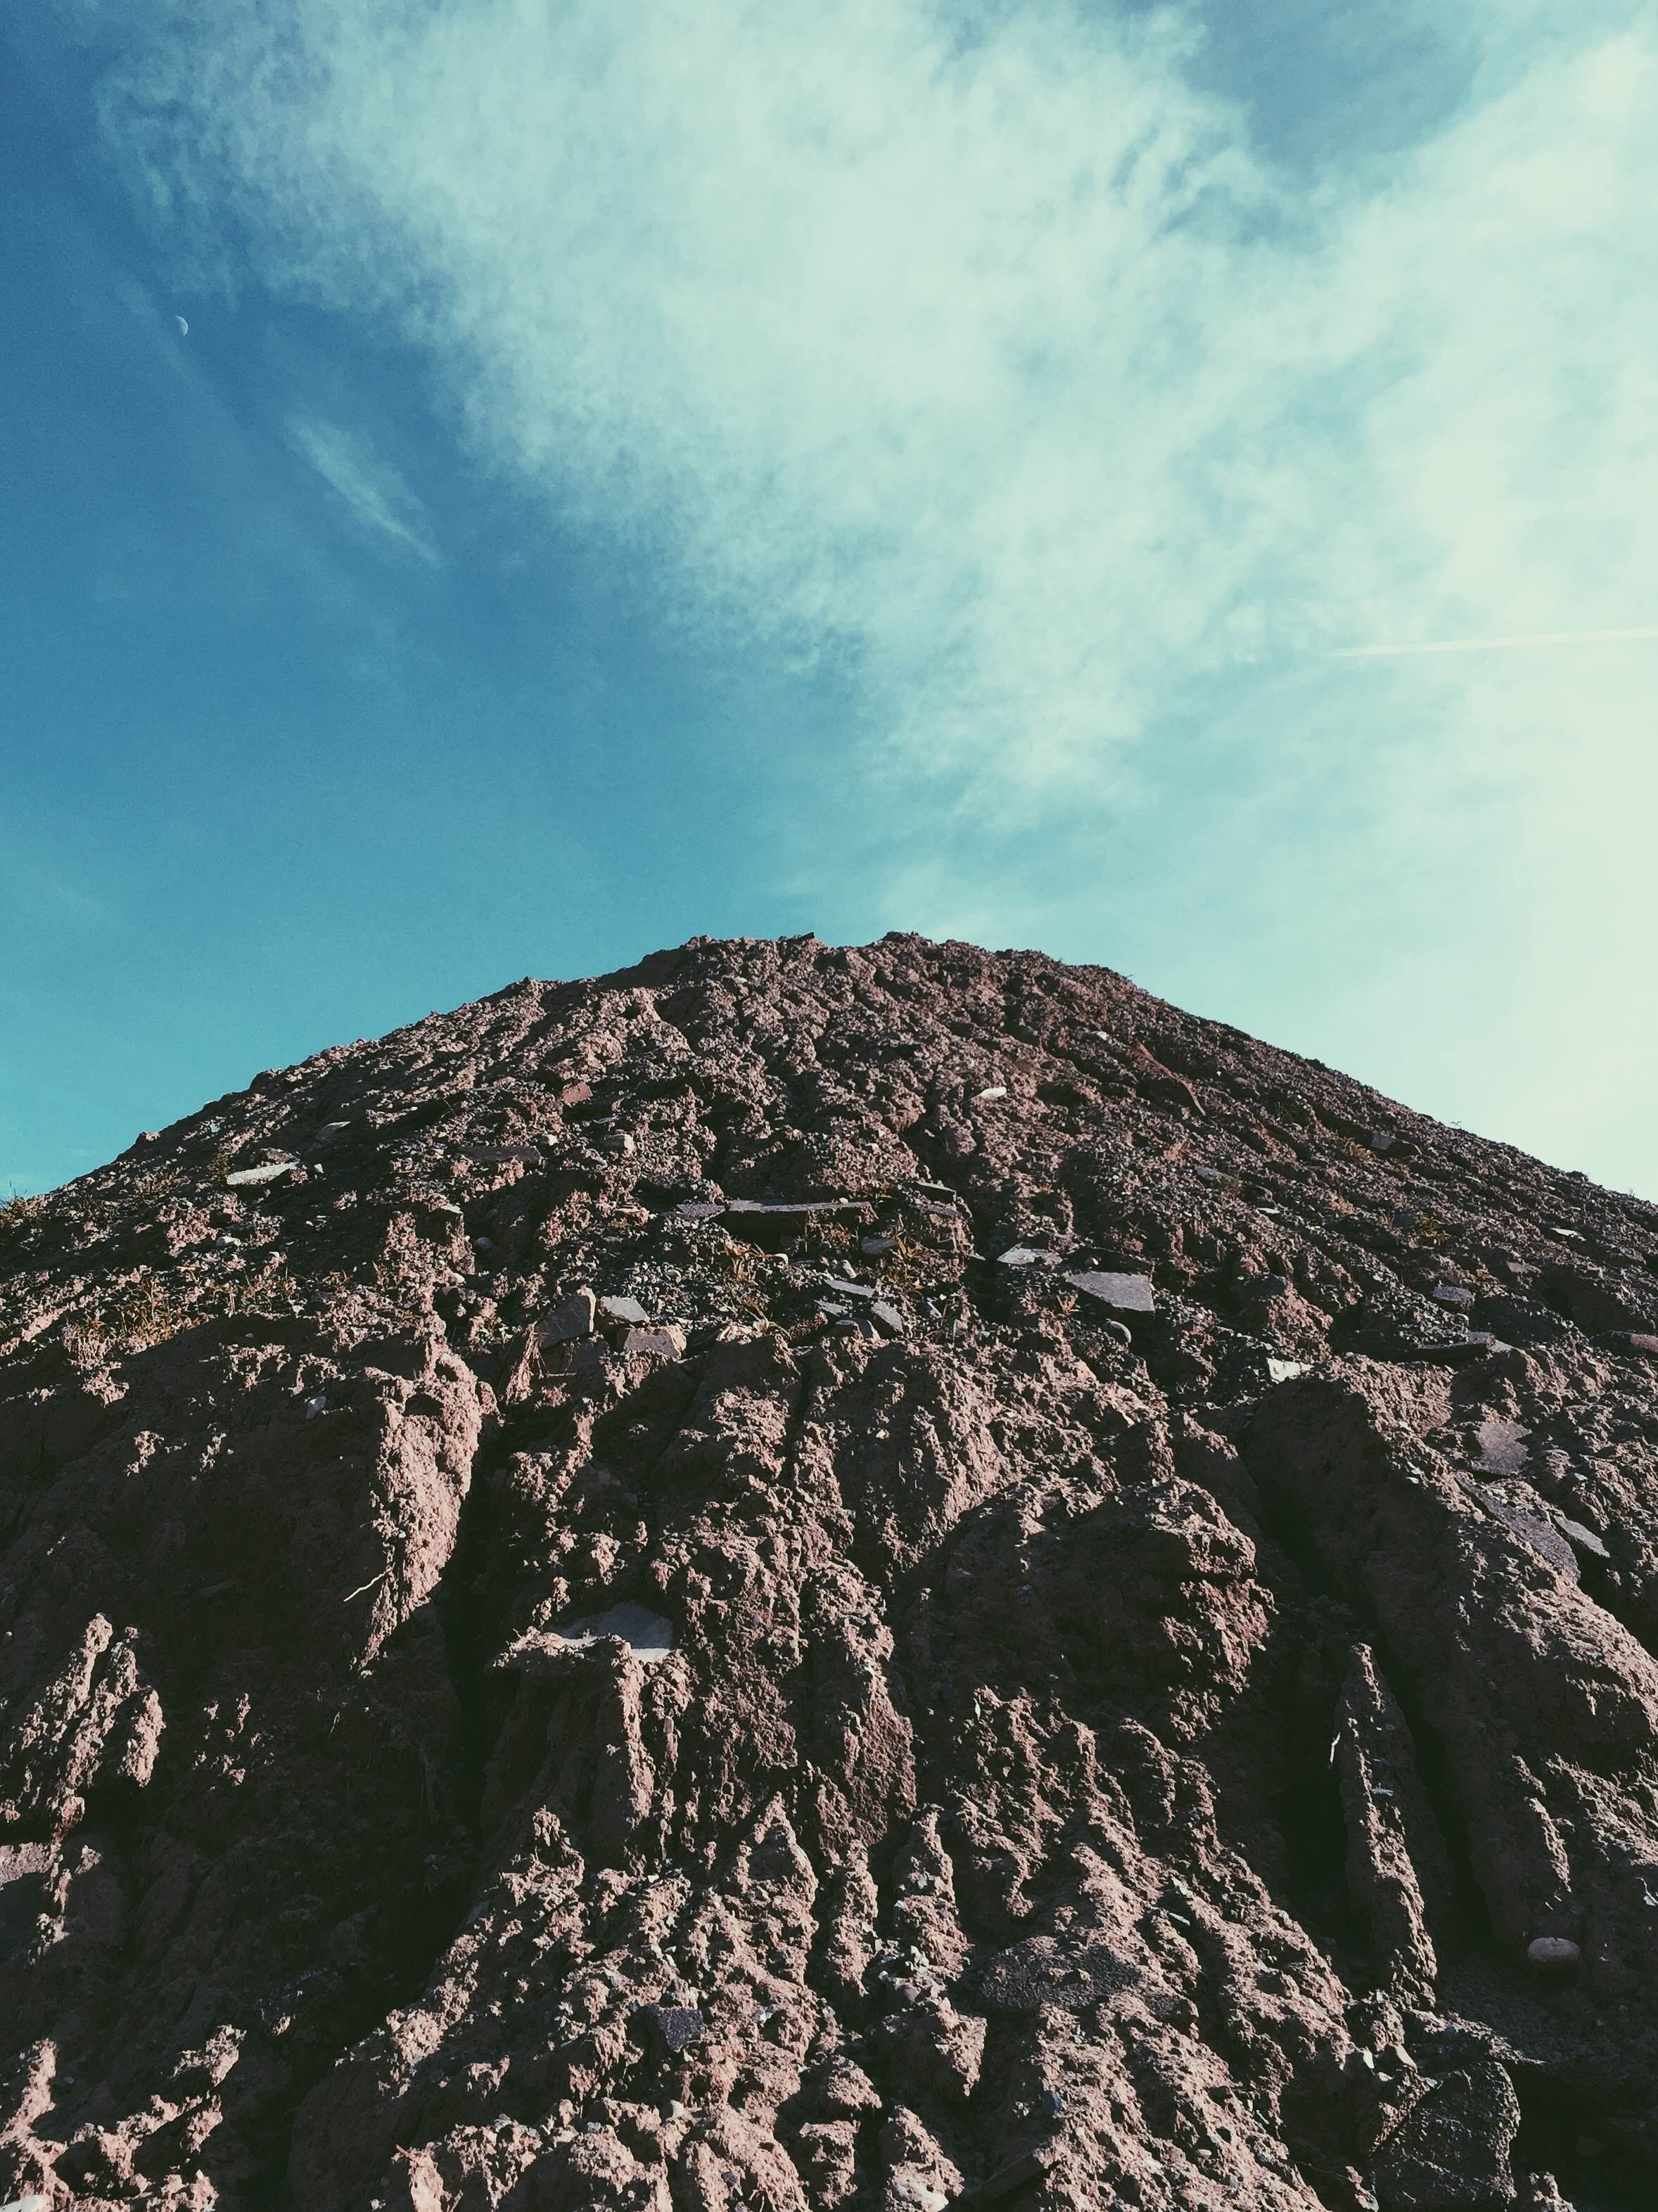
landscape, sea, nature, rock, horizon, mountain, cloud, sky, hill, view, peak, mountain range, cliff, environment, high, scenic, scenery, soil, freedom, altitude, terrain, ridge, summit, geology, plateau, top, success, achievement, landform, geographical feature, mountainous landforms, geological phenomenon, volcanic landform